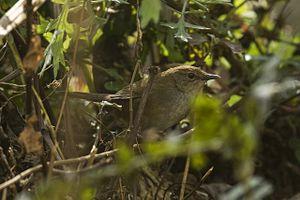
La Bouscarle de Mandell est une espèce de passereaux de la famille des Locustellidae.